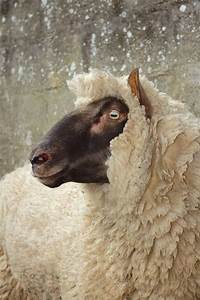
Label: sheep